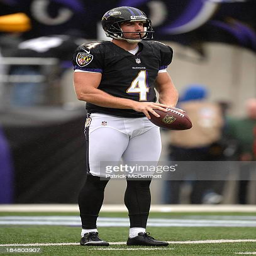
american football player warms up before a game against sports team